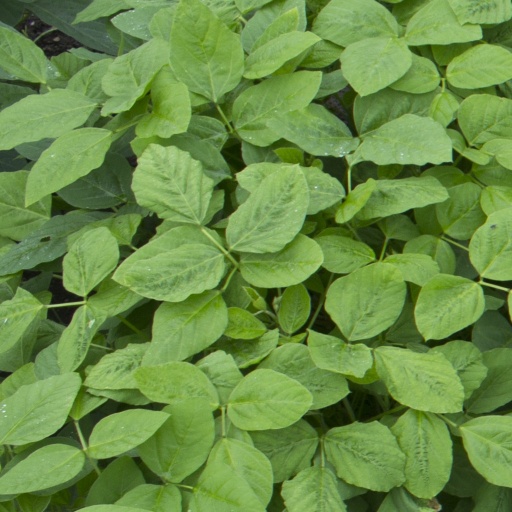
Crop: soybean